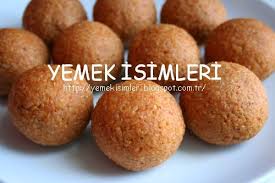
Yemek: icli_kofte